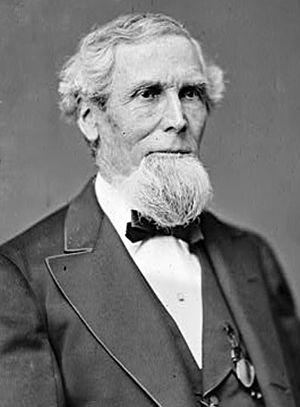
Latimer Whipple Ballou, né le 1ᵉʳ mars 1812 à Cumberland et mort le 9 mai 1900 à Woonsocket, est un homme politique américain, membre du Parti républicain.